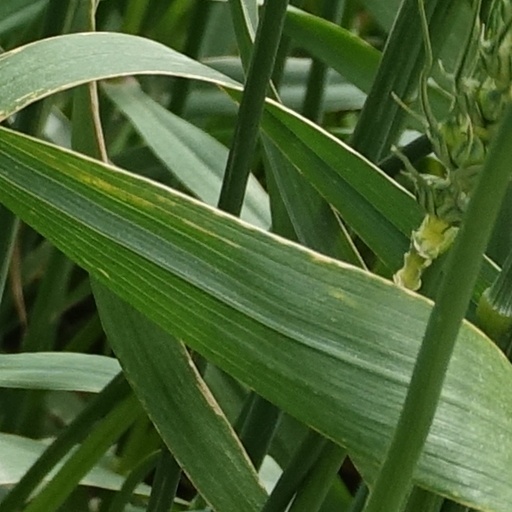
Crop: wheat